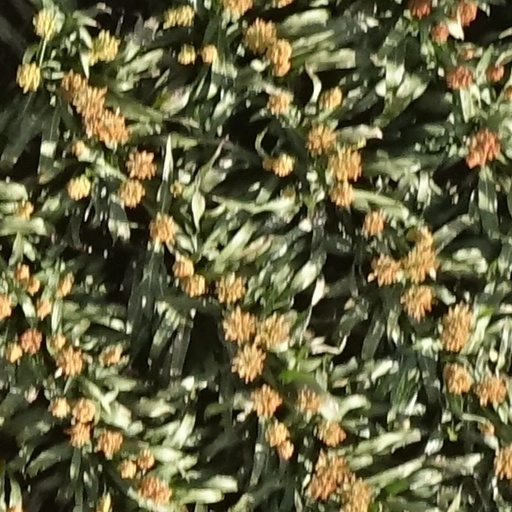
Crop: sorghum